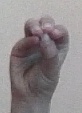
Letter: ha